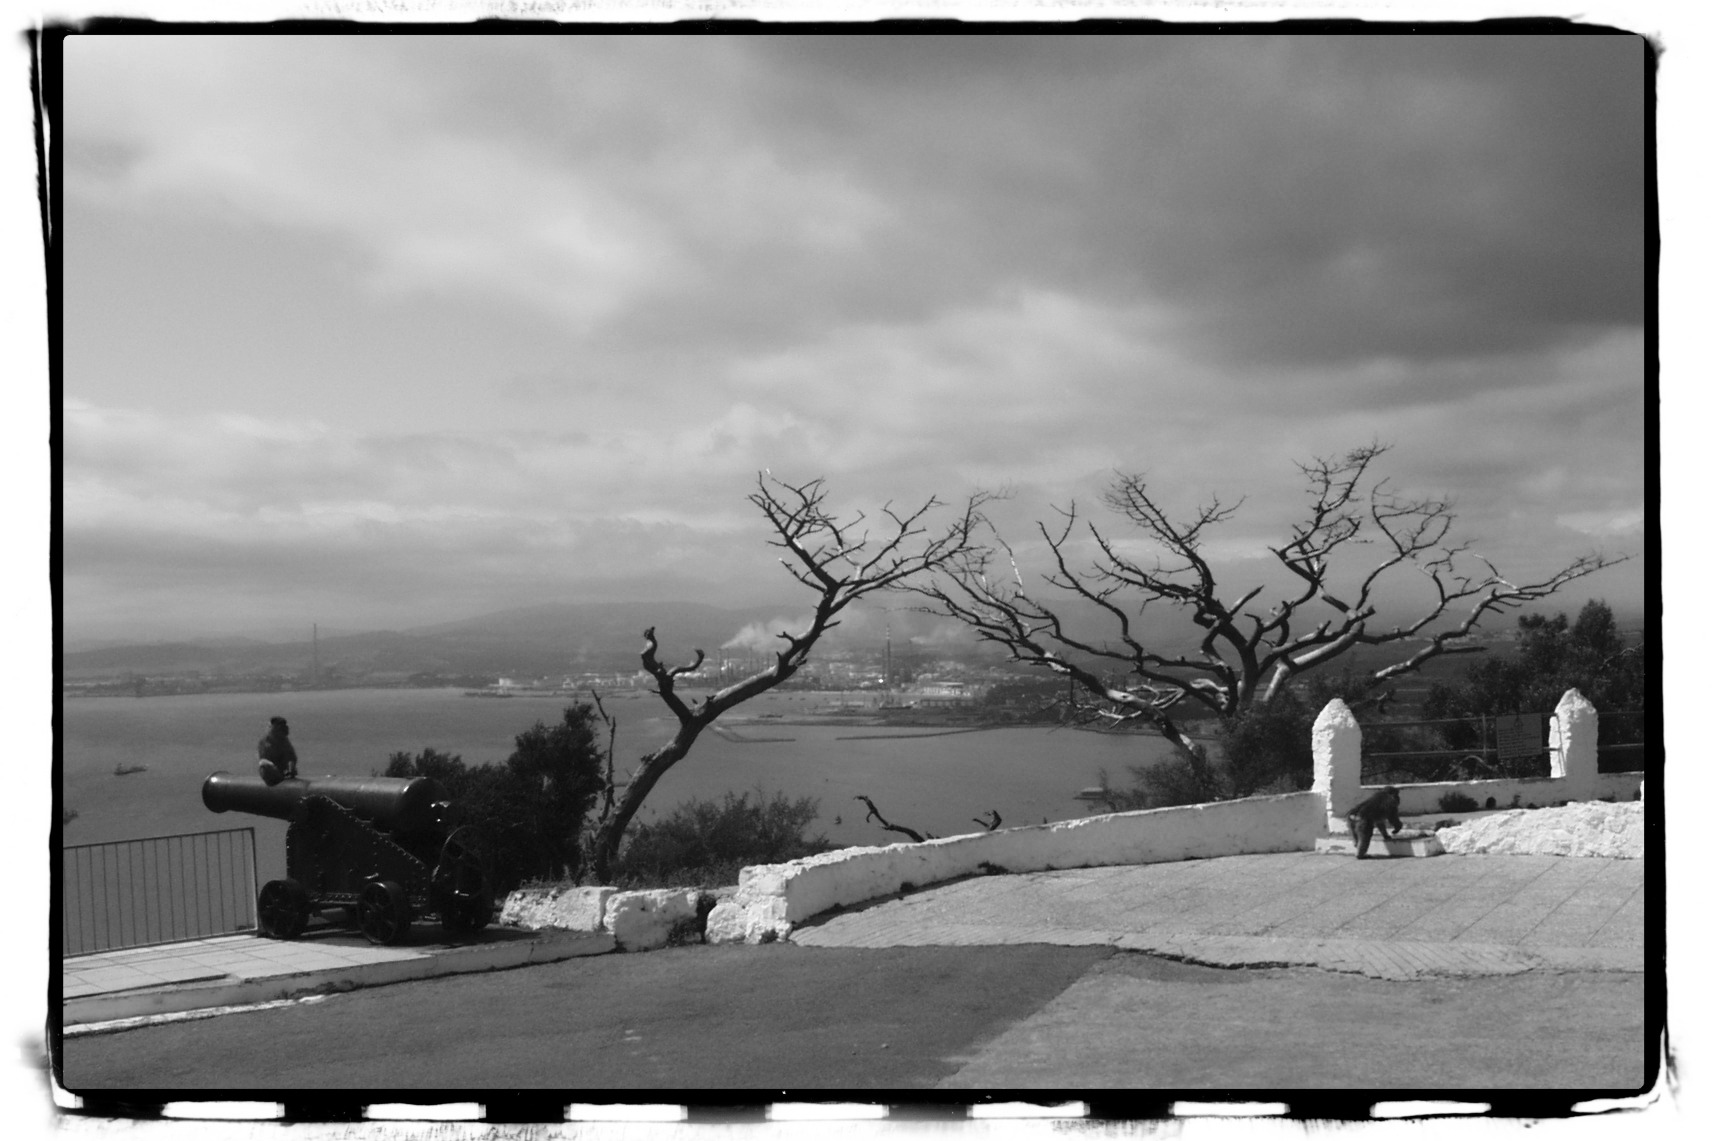
landscape, nature, outdoor, horizon, black and white, view, land, mediterranean, scenic, natural, scenery, monochrome, gibraltar, outdoors, drawing, photograph, picture frame, cannon, image, mediterranean sea, computer monitor, monochrome photography